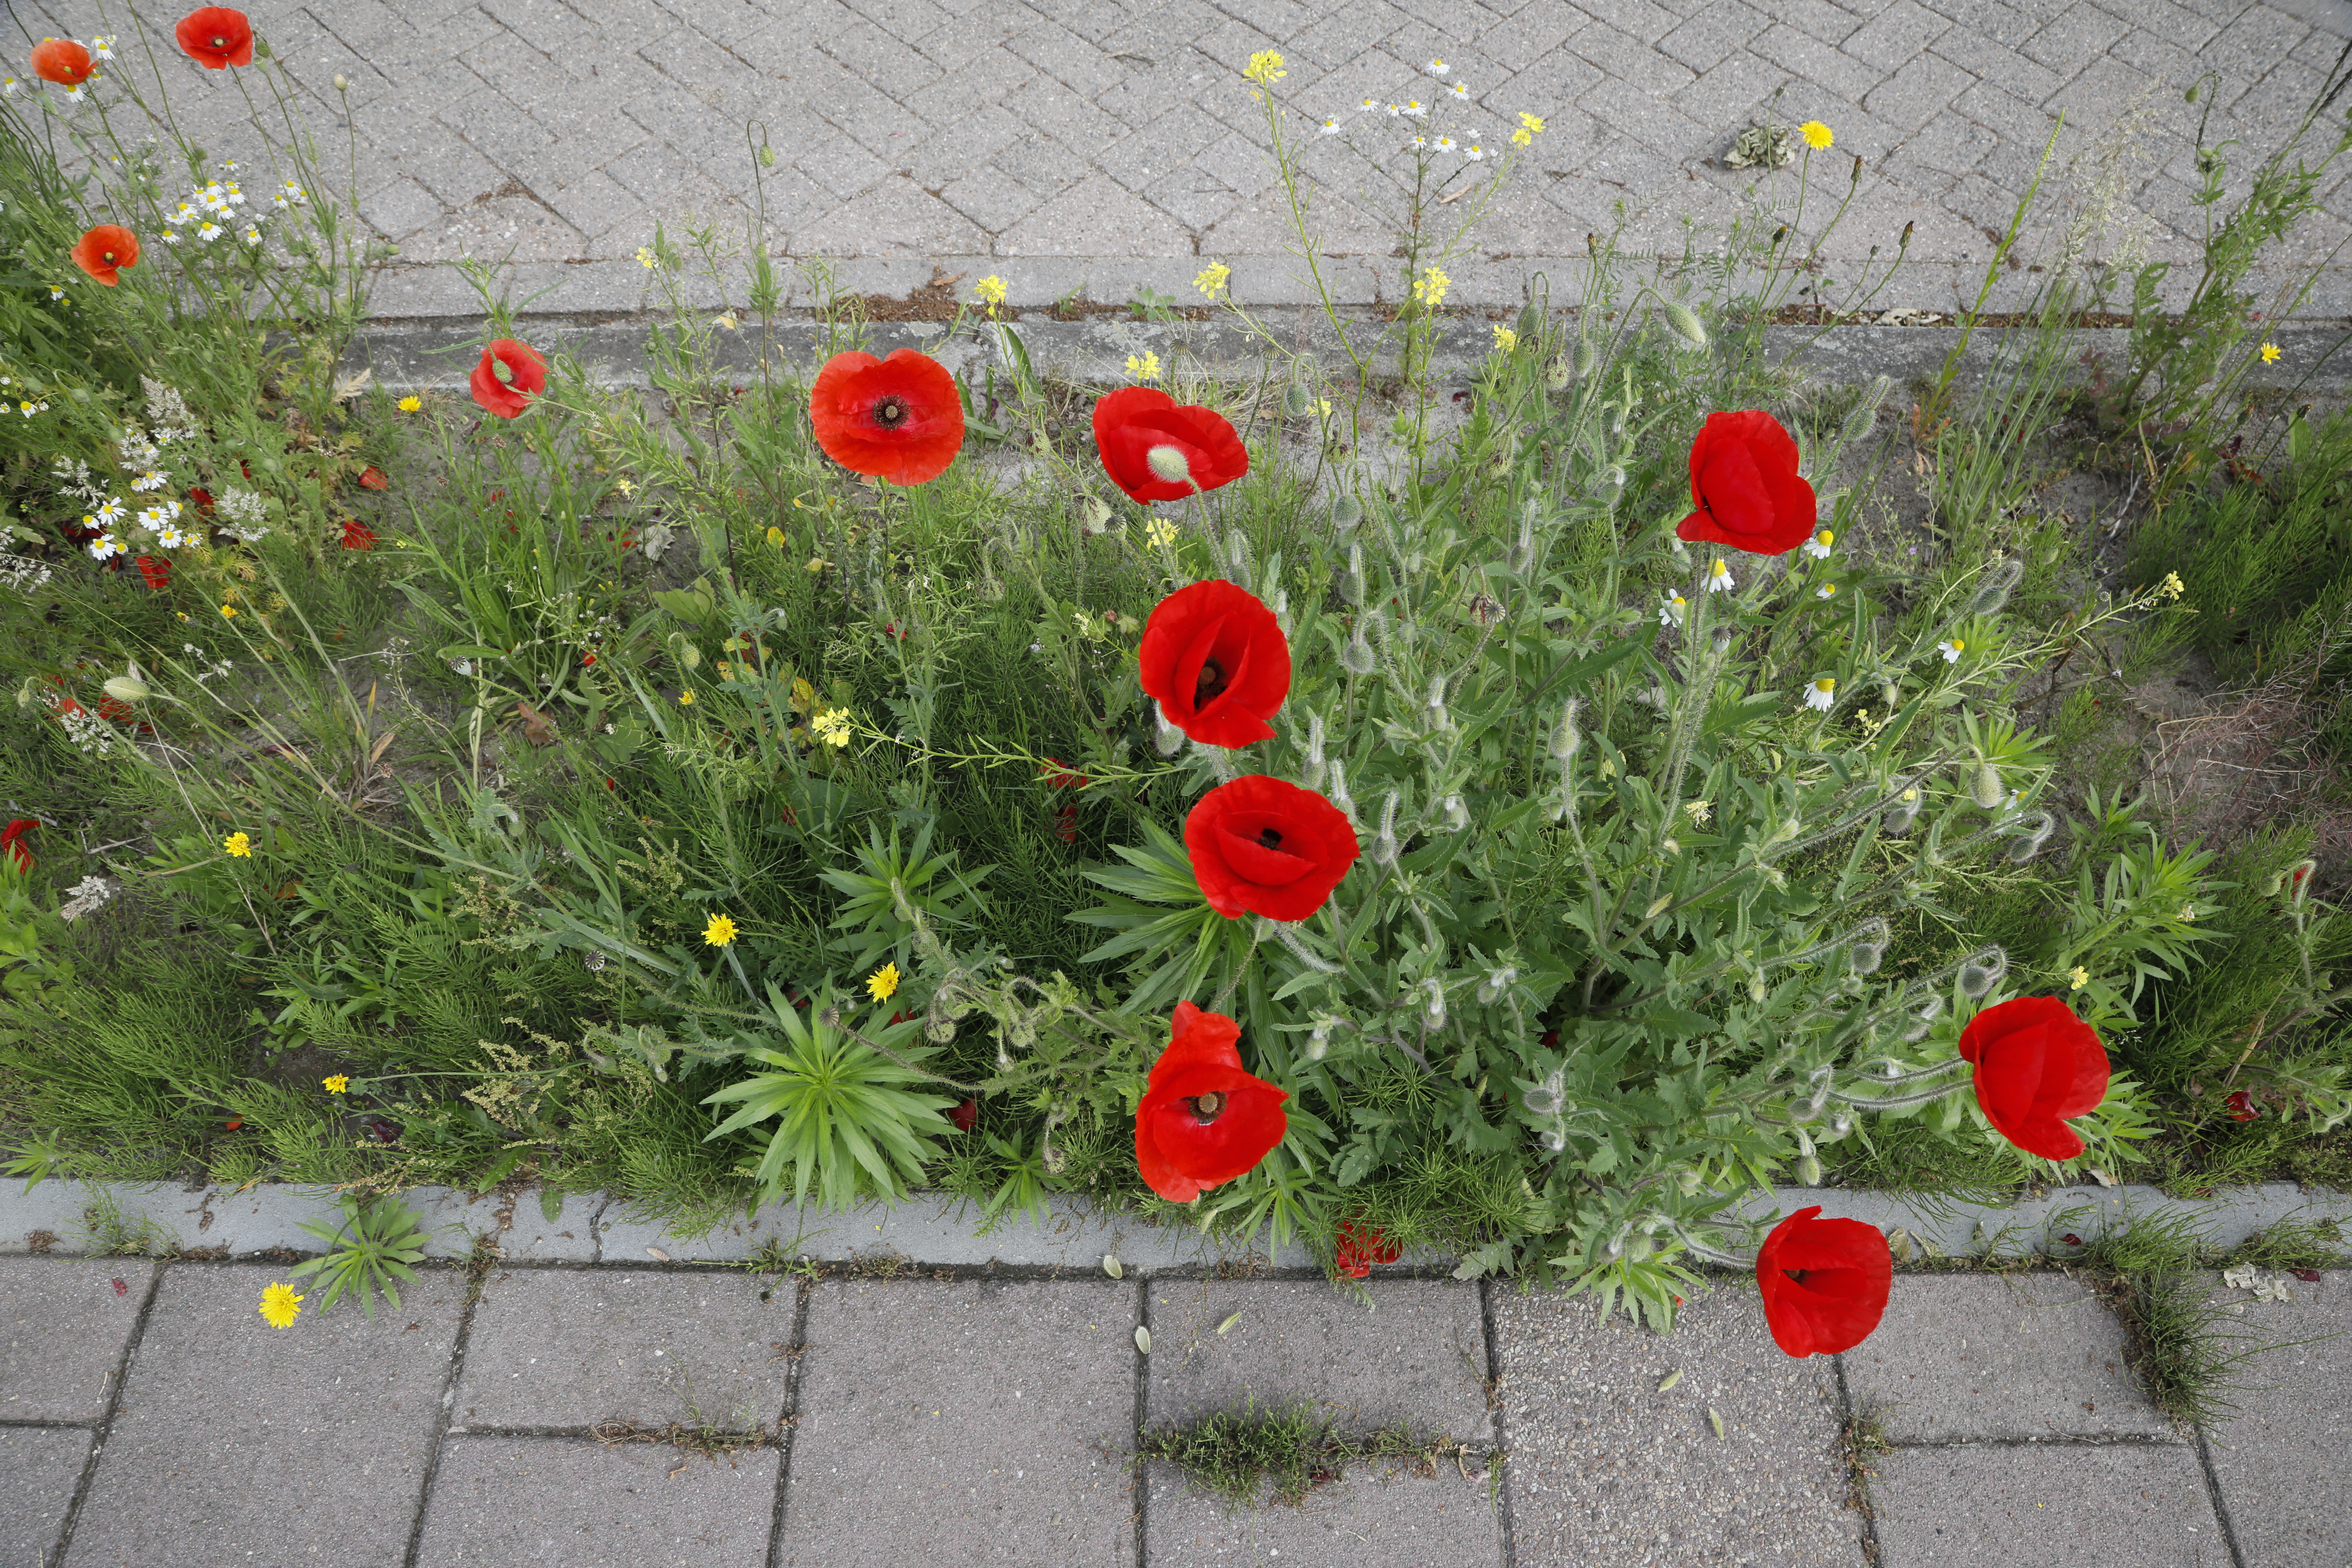
Plant species: Papaver rhoeas, Hypochaeris radicata, Chamomile * (aggregate), Brassica rapa